Describe the emotion expressed in this image:  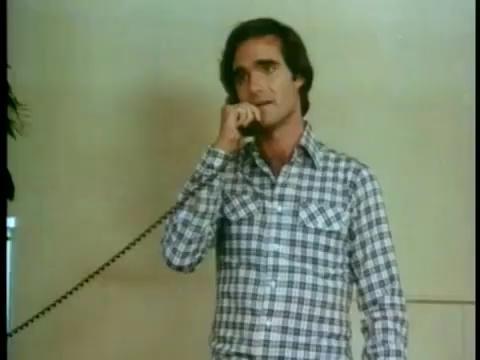
This person displays Suffering, valence and arousal with moderate intensity.